Mass killings under communist regimes

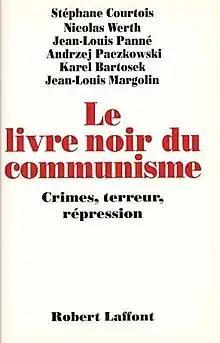
Cover of the first edition of "The Black Book of Communism"

According to historian Klas-Göran Karlsson, discussions of the number of victims of communist regimes have been "extremely extensive and ideologically biased." Any attempt to estimate a total number of killings under communist regimes depends greatly on definitions, ranging from a low of 10–20 million to as high as 148 million. Political scientist Rudolph Rummel and historian Mark Bradley have written that, while the exact numbers have been in dispute, the order of magnitude is not. Professor Barbara Harff says that Rummel and other genocide scholars are focused primarily on establishing patterns and testing various theoretical explanations of genocides and mass killings. They work with large data sets that describe mass mortality events globally and have to rely on selective data provided by country experts; researchers cannot expect absolute precision, and it is not required as a result of their work.